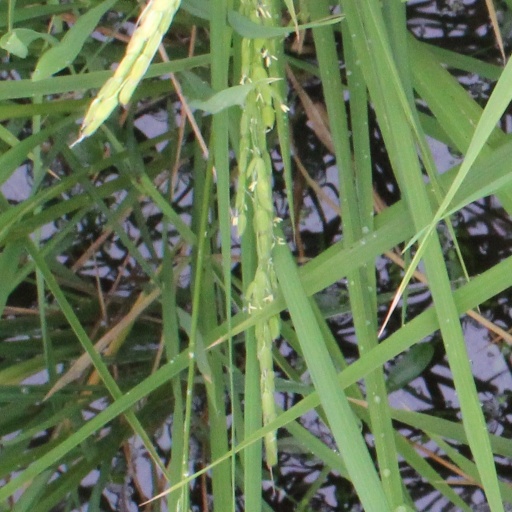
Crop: rice